Diesel multiple unit

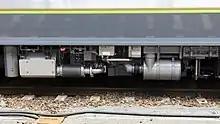
One of the underfloor diesel engines with hydraulic transmission under a car of JR Shikoku 2700 series DMU

In a diesel–hydraulic multiple unit (DHMU), a hydraulic torque converter, a type of fluid coupling, acts as the transmission medium for the motive power of the diesel engine to turn the wheels. Some units feature a hybrid mix of hydraulic and mechanical transmissions, usually reverting to the latter at higher operating speeds as this decreases engine RPM and noise.